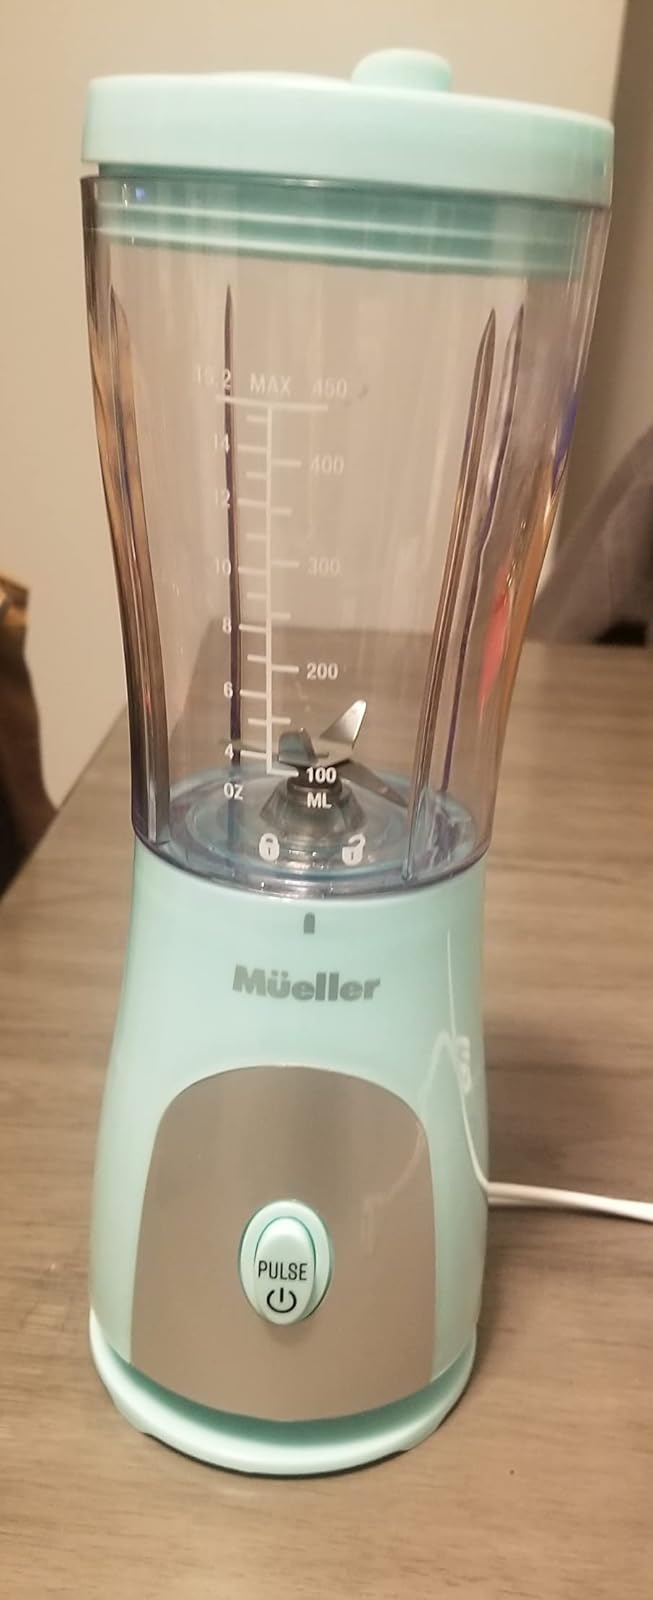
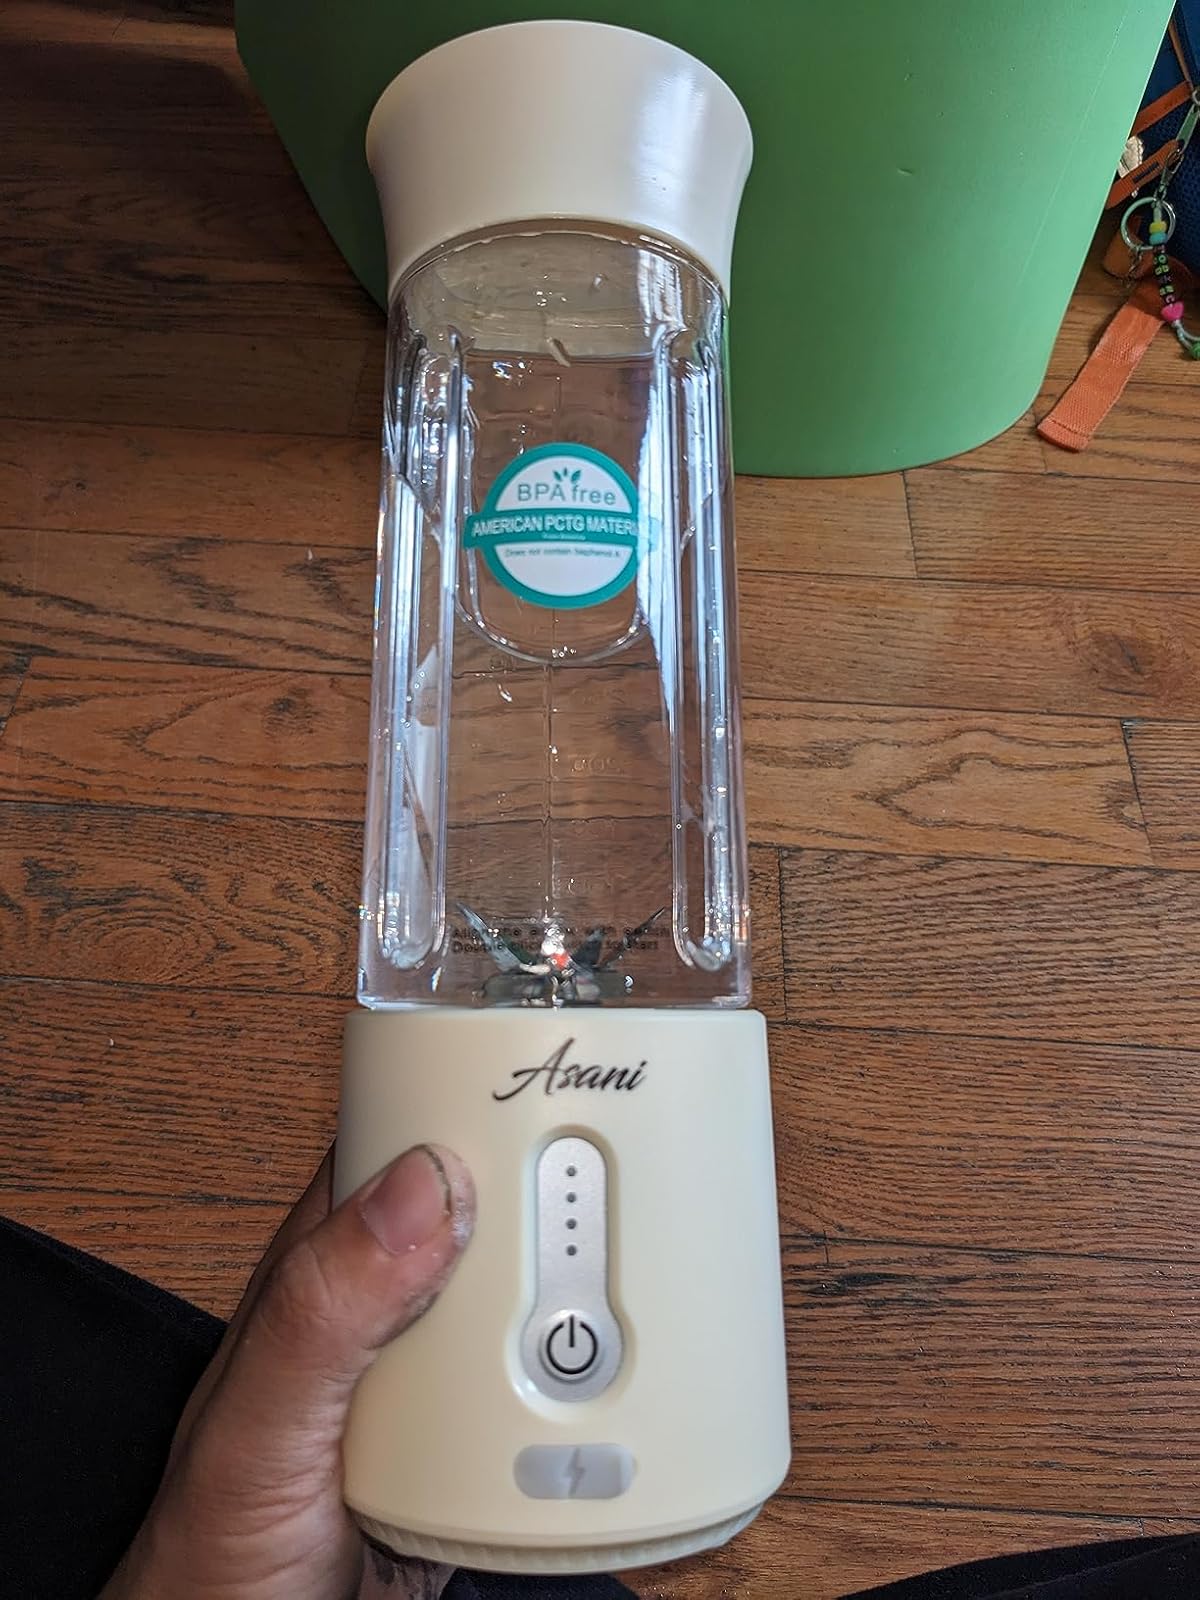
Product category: items_blender
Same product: no